Indian Ocean kestrels

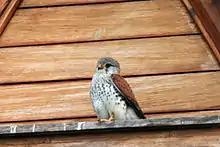
Malagasy kestrel ("Falco newtoni")

Isolated on various islands around the Indian Ocean, kestrel populations evolved into different species, like Darwin's finches. Behaviour remains similar to other small species of "Falco" (such as the common kestrel, "Falco tinnunculus") except on (originally) forested Mauritius where kestrels hunt arboreally more like hawks. Due to the scarcity of mammals on oceanic islands, several species have adopted a diet containing many "Phelsuma" and other geckos. The species can be distinguished by coloration, but all except the banded kestrel share rich brown wings with black spotting. Sexes are alike in color except in the spotted kestrel, where differences are minor. As usual in birds of prey, females are larger than males; considerably so in some of these species as this assists resource partitioning.